Automotive industry in Russia

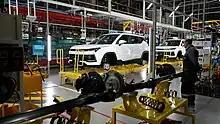
Moskvitch 3 vehicles assembled at JSC Moscow Automobile Plant Moskvitch.

Russia's automotive industry was hit hard by the Great Recession. Production of passenger cars dropped from 1,470,000 units in 2008 to just 597,000 units in 2009. Lorry production fell from 256,000 to 91,000 in the same period.